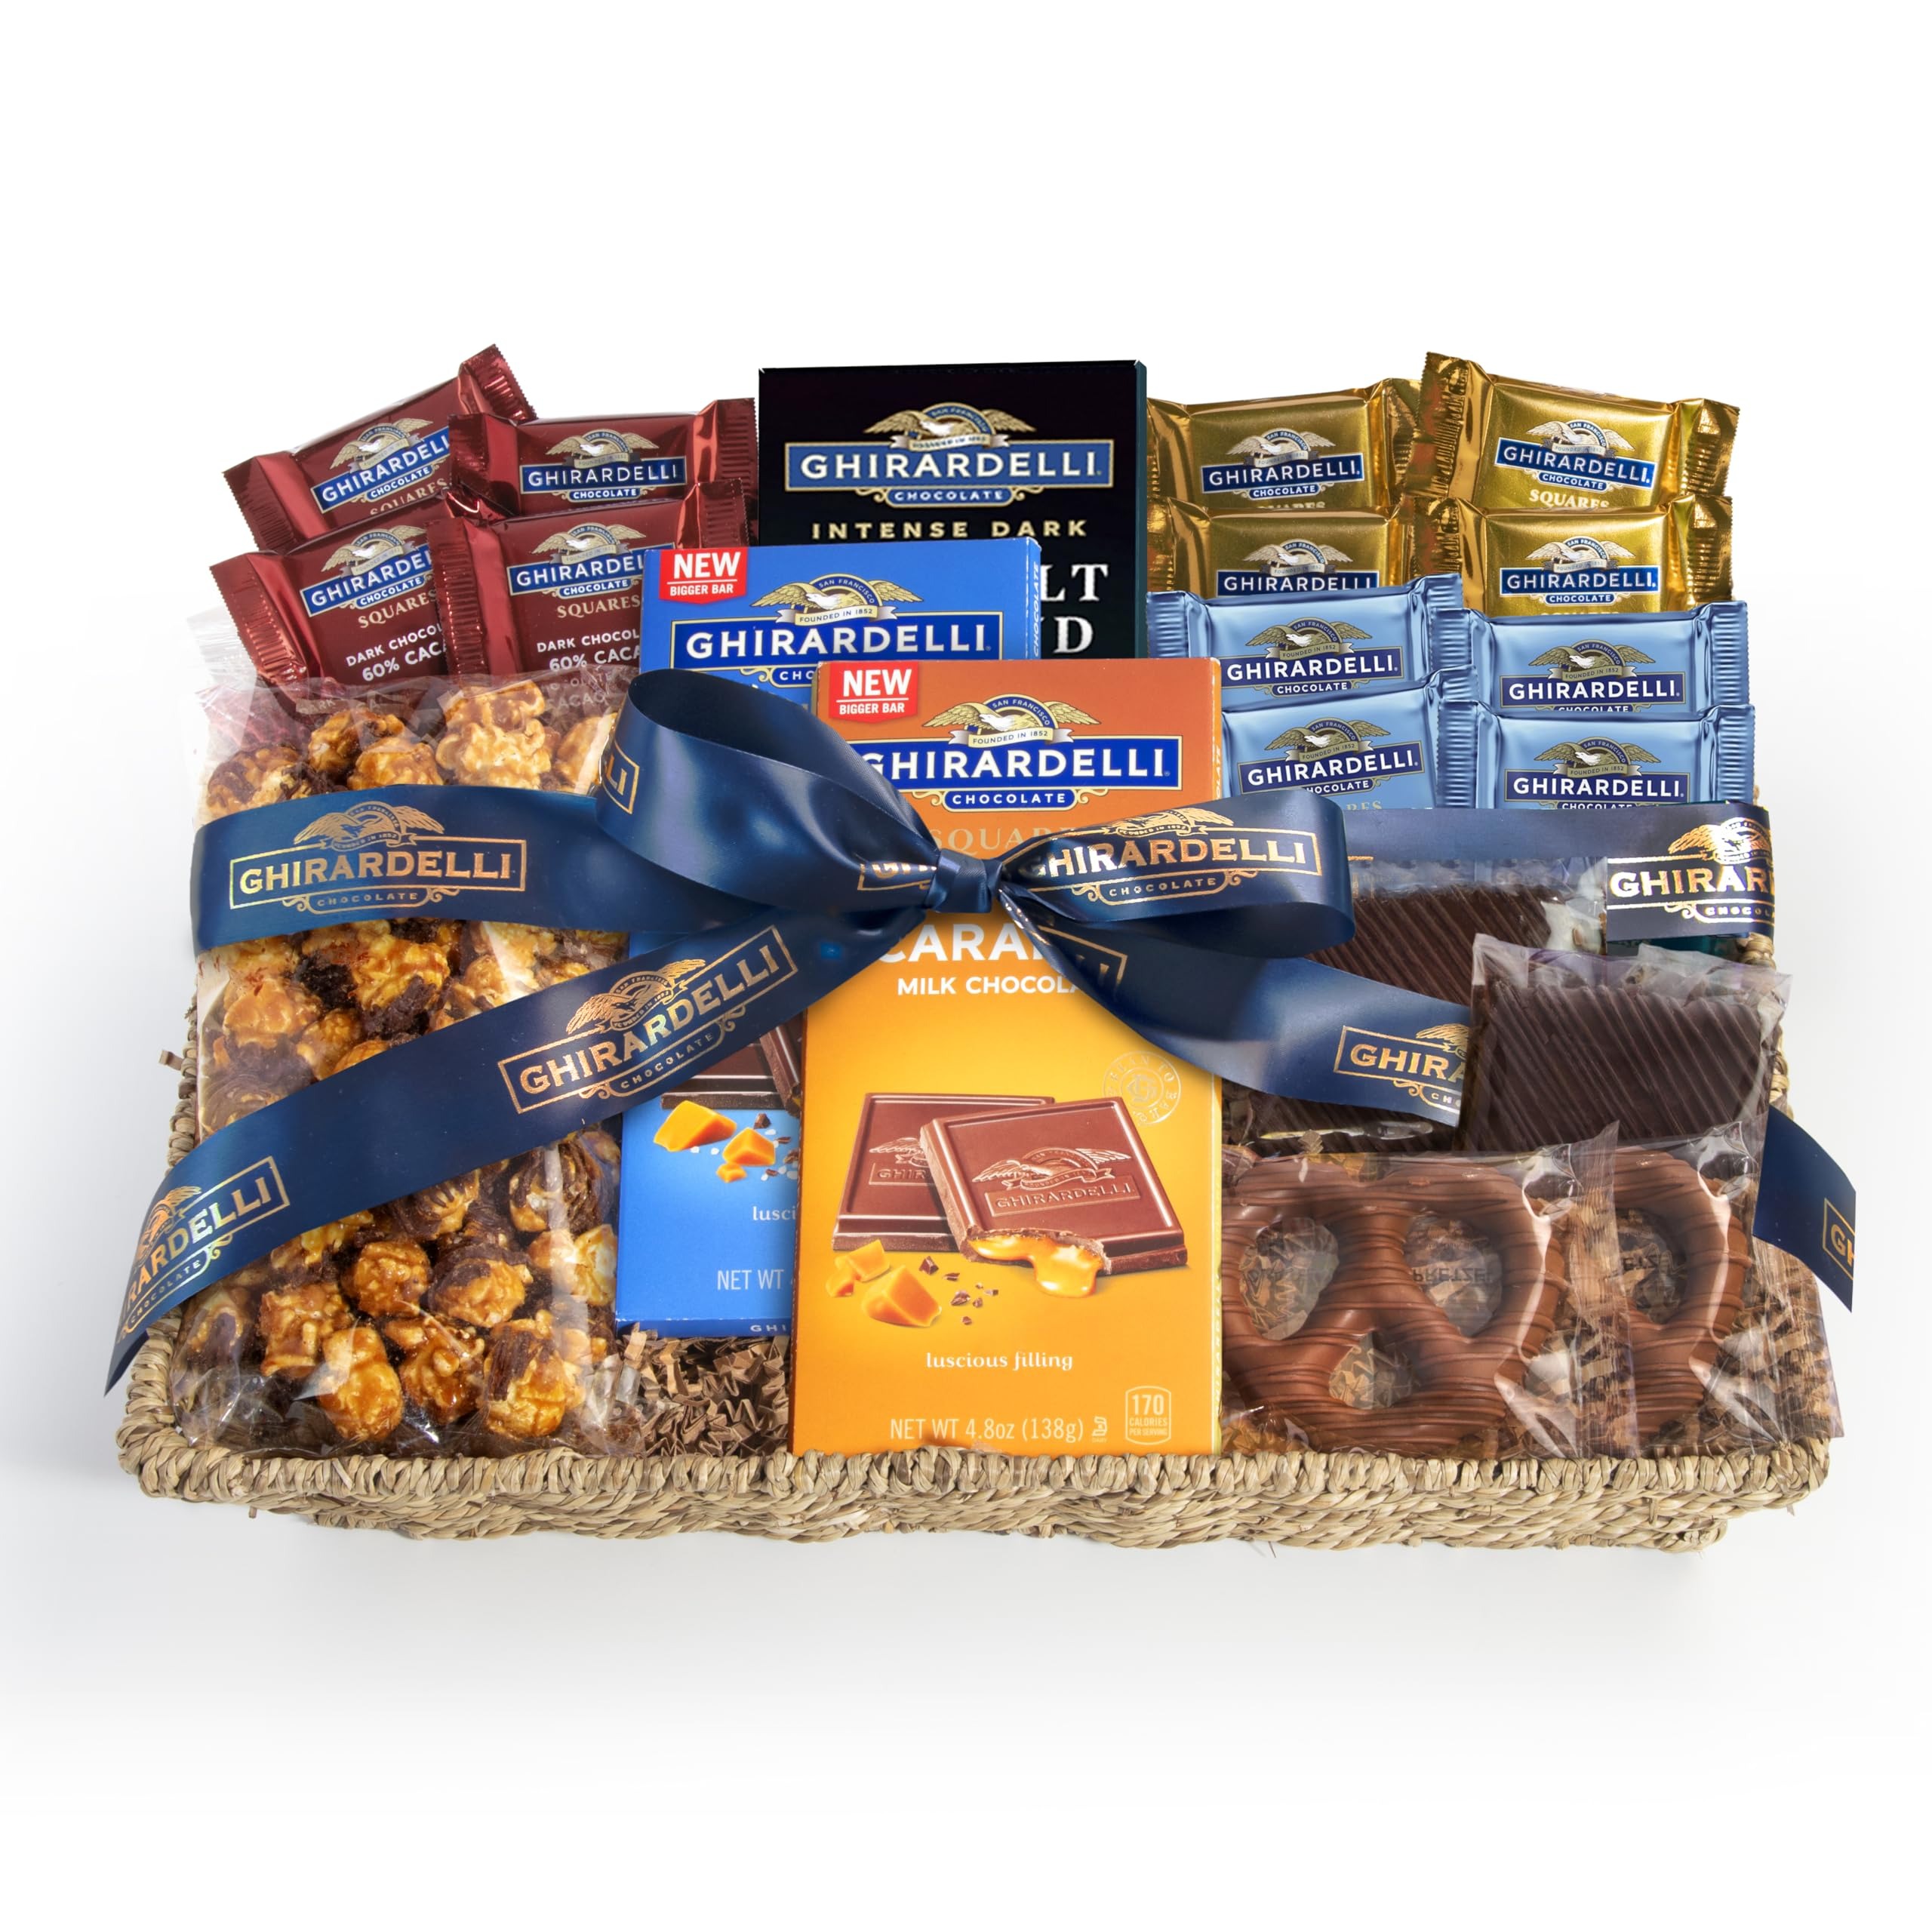
Item Name: A Gift Inside Signature Ghirardelli Chocolate Delights Gift Basket
Bullet Point 1: Ghirardelli is the oldest continuously operating chocolate company in America. They produce their legendary chocolate using sustainably sourced cocoa beans. Celebrate Ghirardelli's delicious history and extraordinary flavors with our Signature Ghirardelli Chocolate Delights Gift Basket.
Bullet Point 2: This basket is filled with Ghirardelli classics and new favorites including three full-size chocolate bars and a dozen assorted chocolate Squares.
Bullet Point 3: We added some crunch with our own dipped and drizzled "Made with Ghirardelli" chocolate treats including milk chocolate covered jumbo pretzels, dark chocolate covered graham crackers and dark chocolate drizzled caramel popcorn.
Bullet Point 4: All is presented in a sturdy keepsake seagrass basket and tied with a shimmery Ghirardelli logo ribbon.
Bullet Point 5: This is a gift that will delight anyone who is lucky enough to receive it.
Bullet Point 6: Sending as a gift? See alternate image for instruction on how to include A GIFT MESSAGE. Be sure to sign your name and/or your company, so your recipient KNOWS who to thank.
Value: 1.0
Unit: Count

Price: 44.95